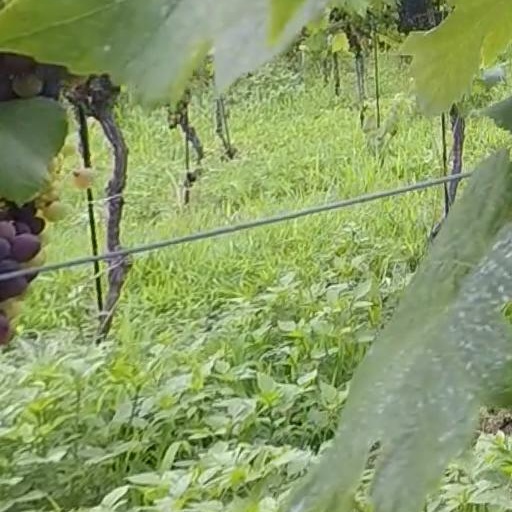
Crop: grape